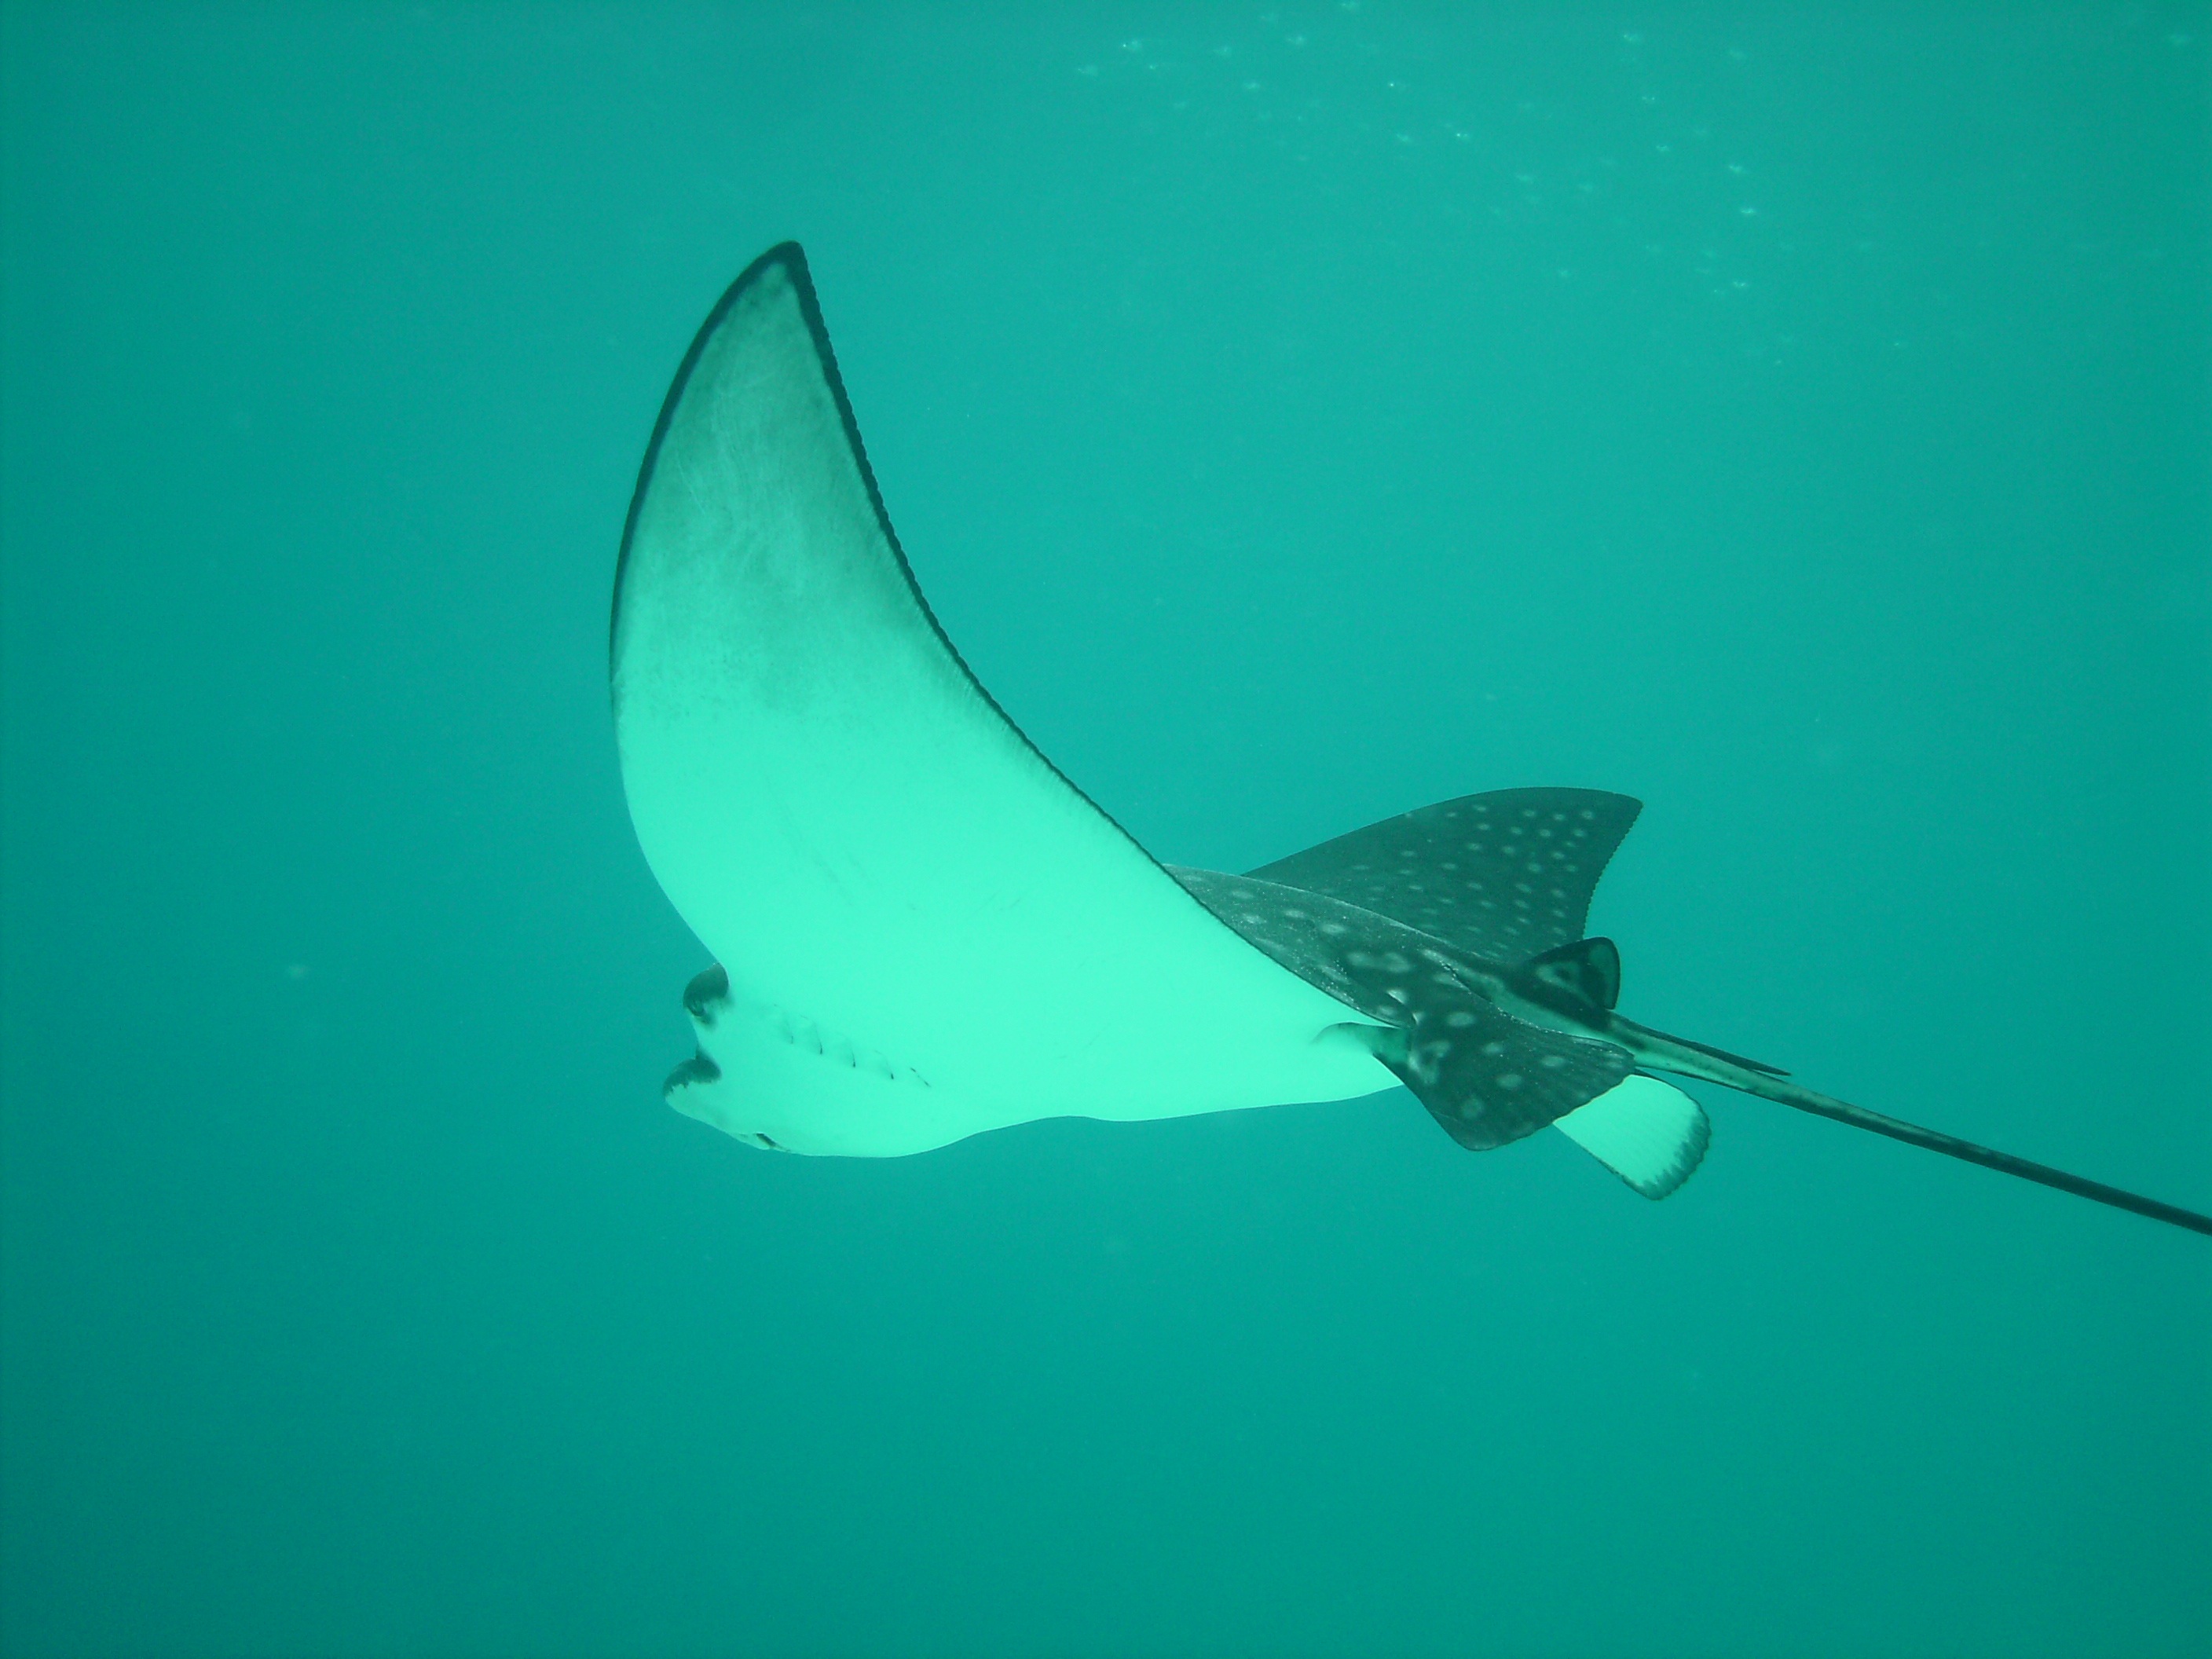
sea, wing, diving, underwater, biology, float, fish, stingray, vertebrate, rays, manta ray, marine biology, requiem shark, cartilaginous fish, rays and skates, sting rays, eagle rays